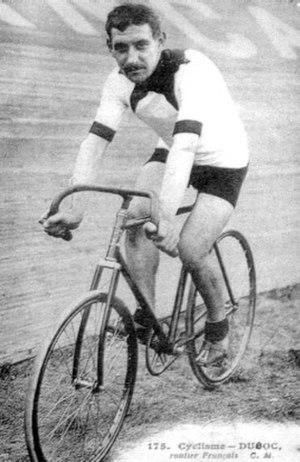
Paul Duboc (2 avril 1884 à Rouen - 19 août 1941 à Paris) est un cycliste français.
Paul Duboc est un cycliste français.